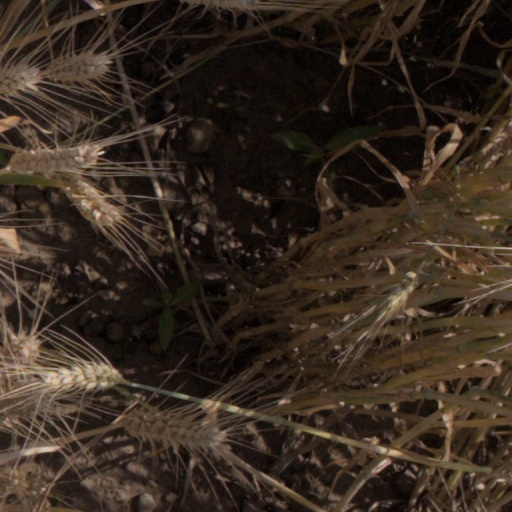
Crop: wheat